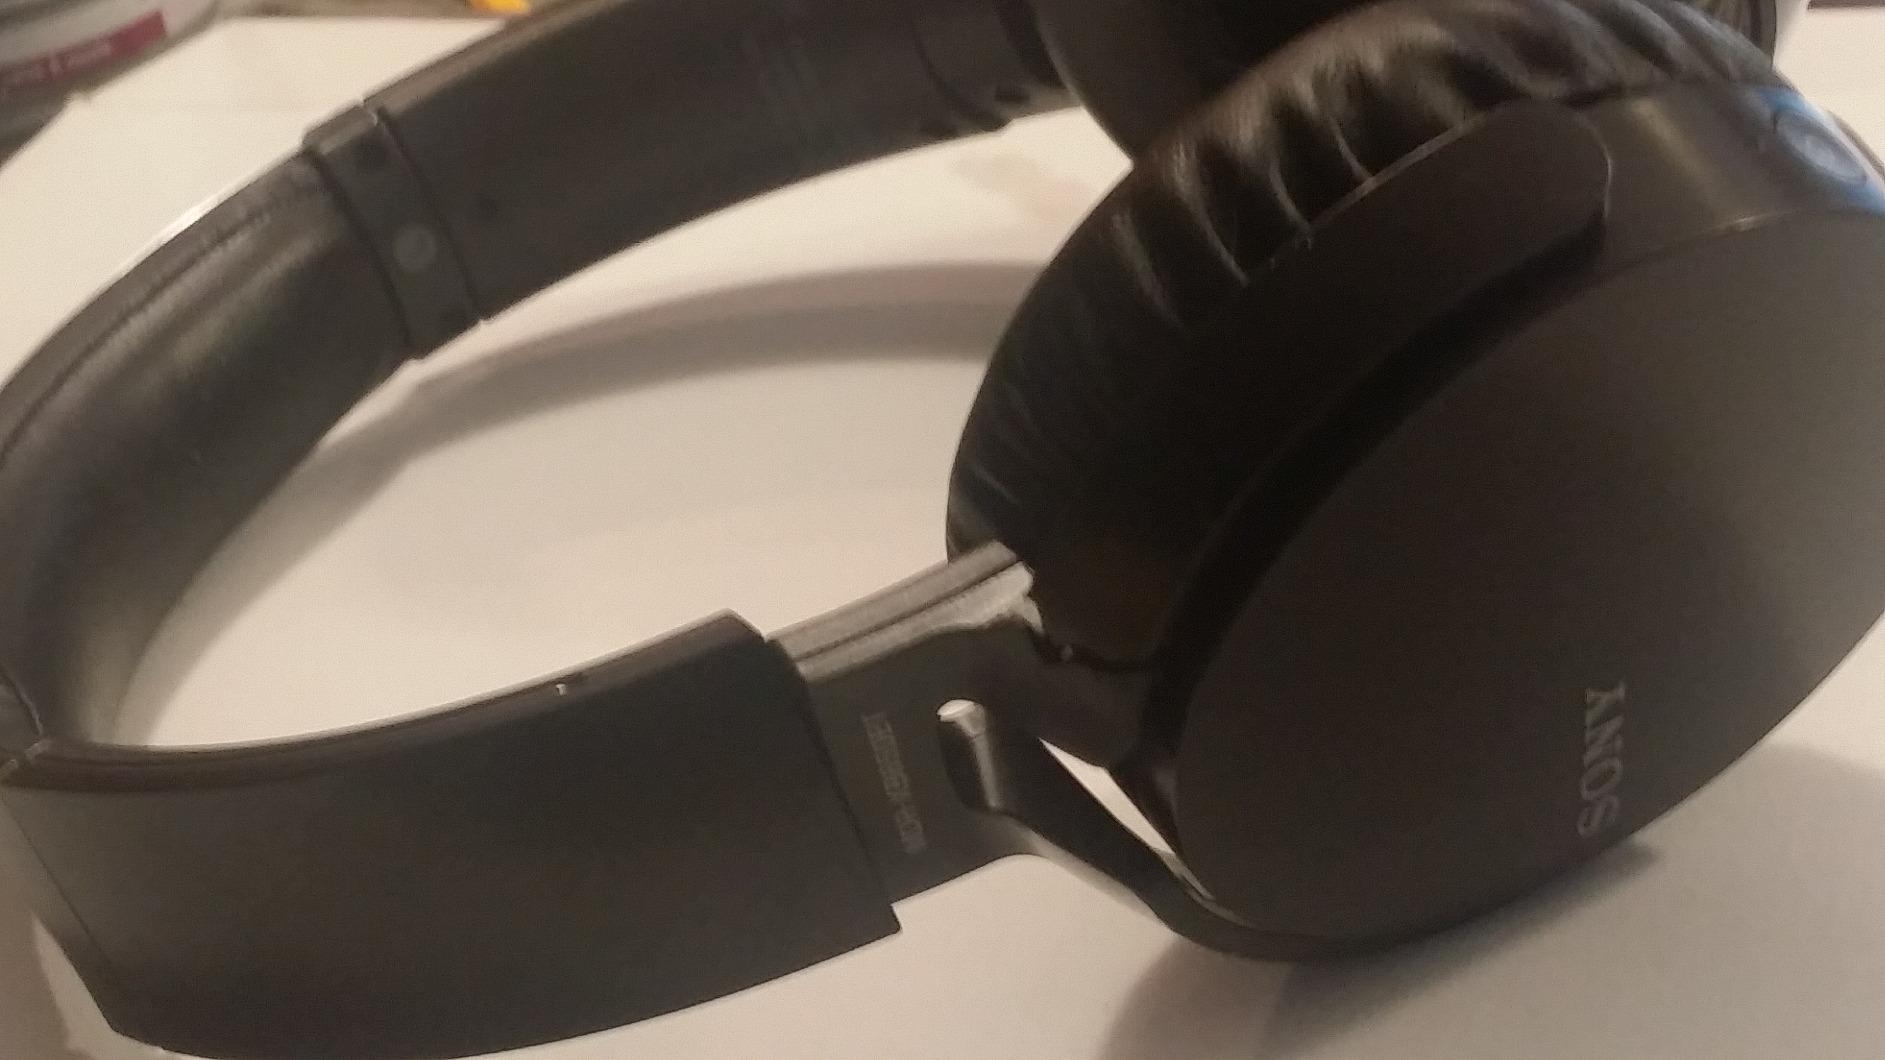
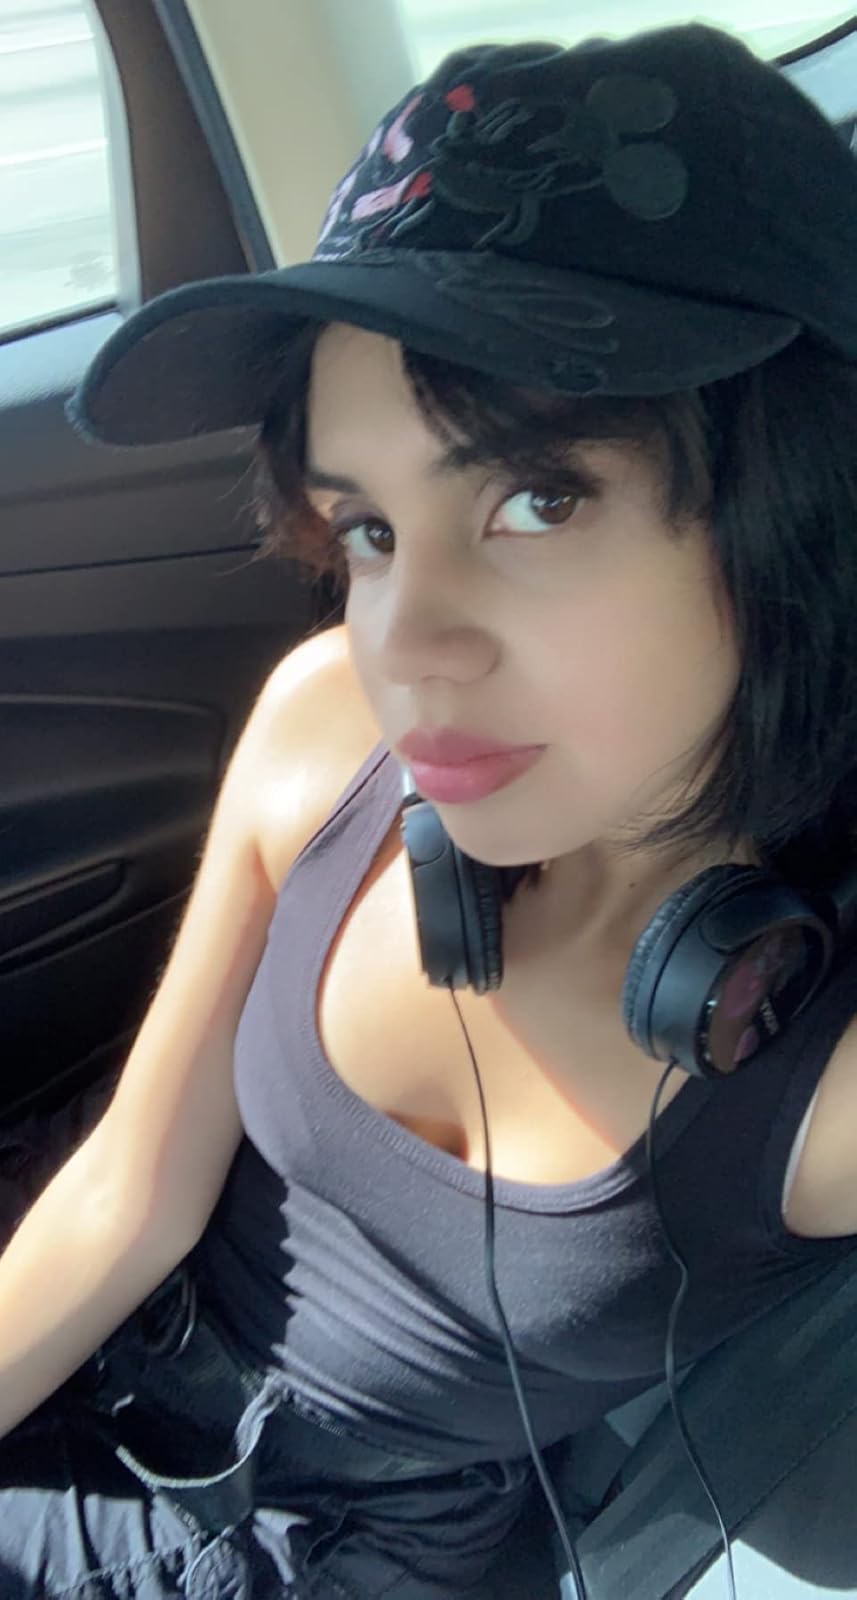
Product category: headphones
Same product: no